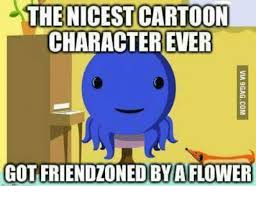
Portrait style: Cartoon Portrait